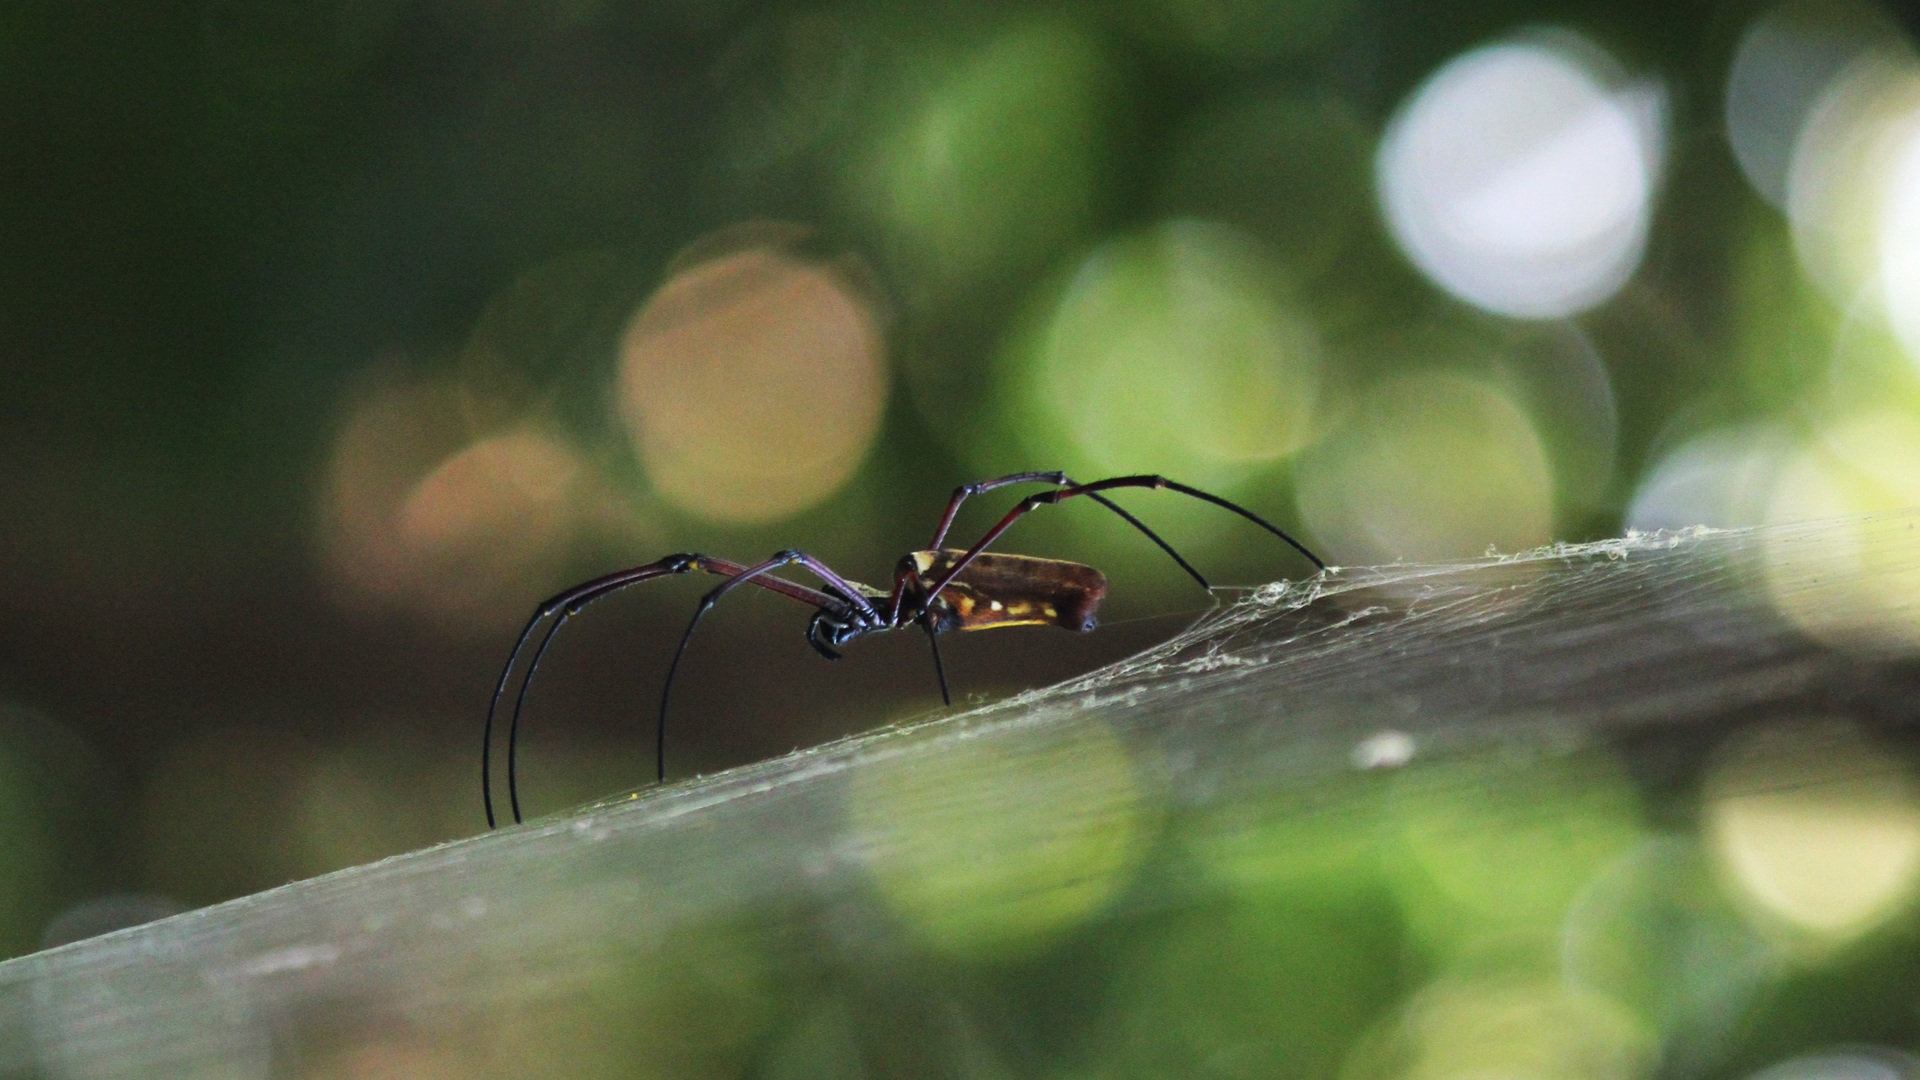
nature, branch, photography, leaf, web, green, insect, fauna, invertebrate, close up, spider, dragonfly, damselfly, macro photography, arthropod, plant stem, dragonflies and damseflies